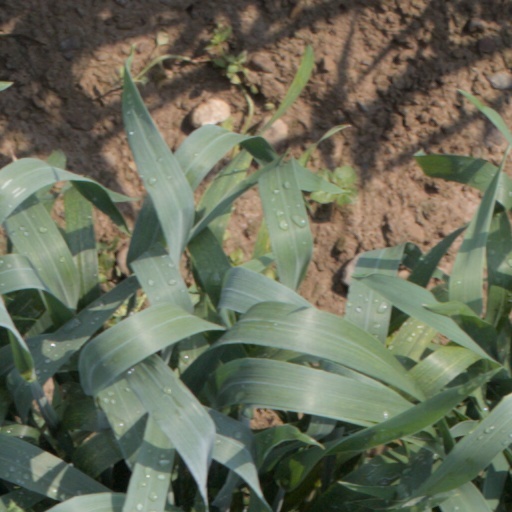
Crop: wheat